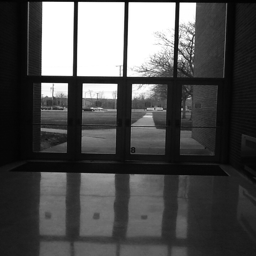
the doors during a school day .